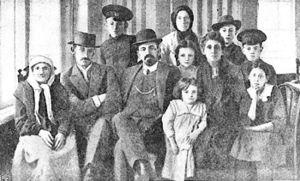
Menahem Mendel Beilis est un juif ukrainien accusé d'avoir commis un crime rituel en 1911. Le procès, à l'issue duquel il est acquitté, déclenche une vague de critiques contre la politique antisémite de l'Empire russe.